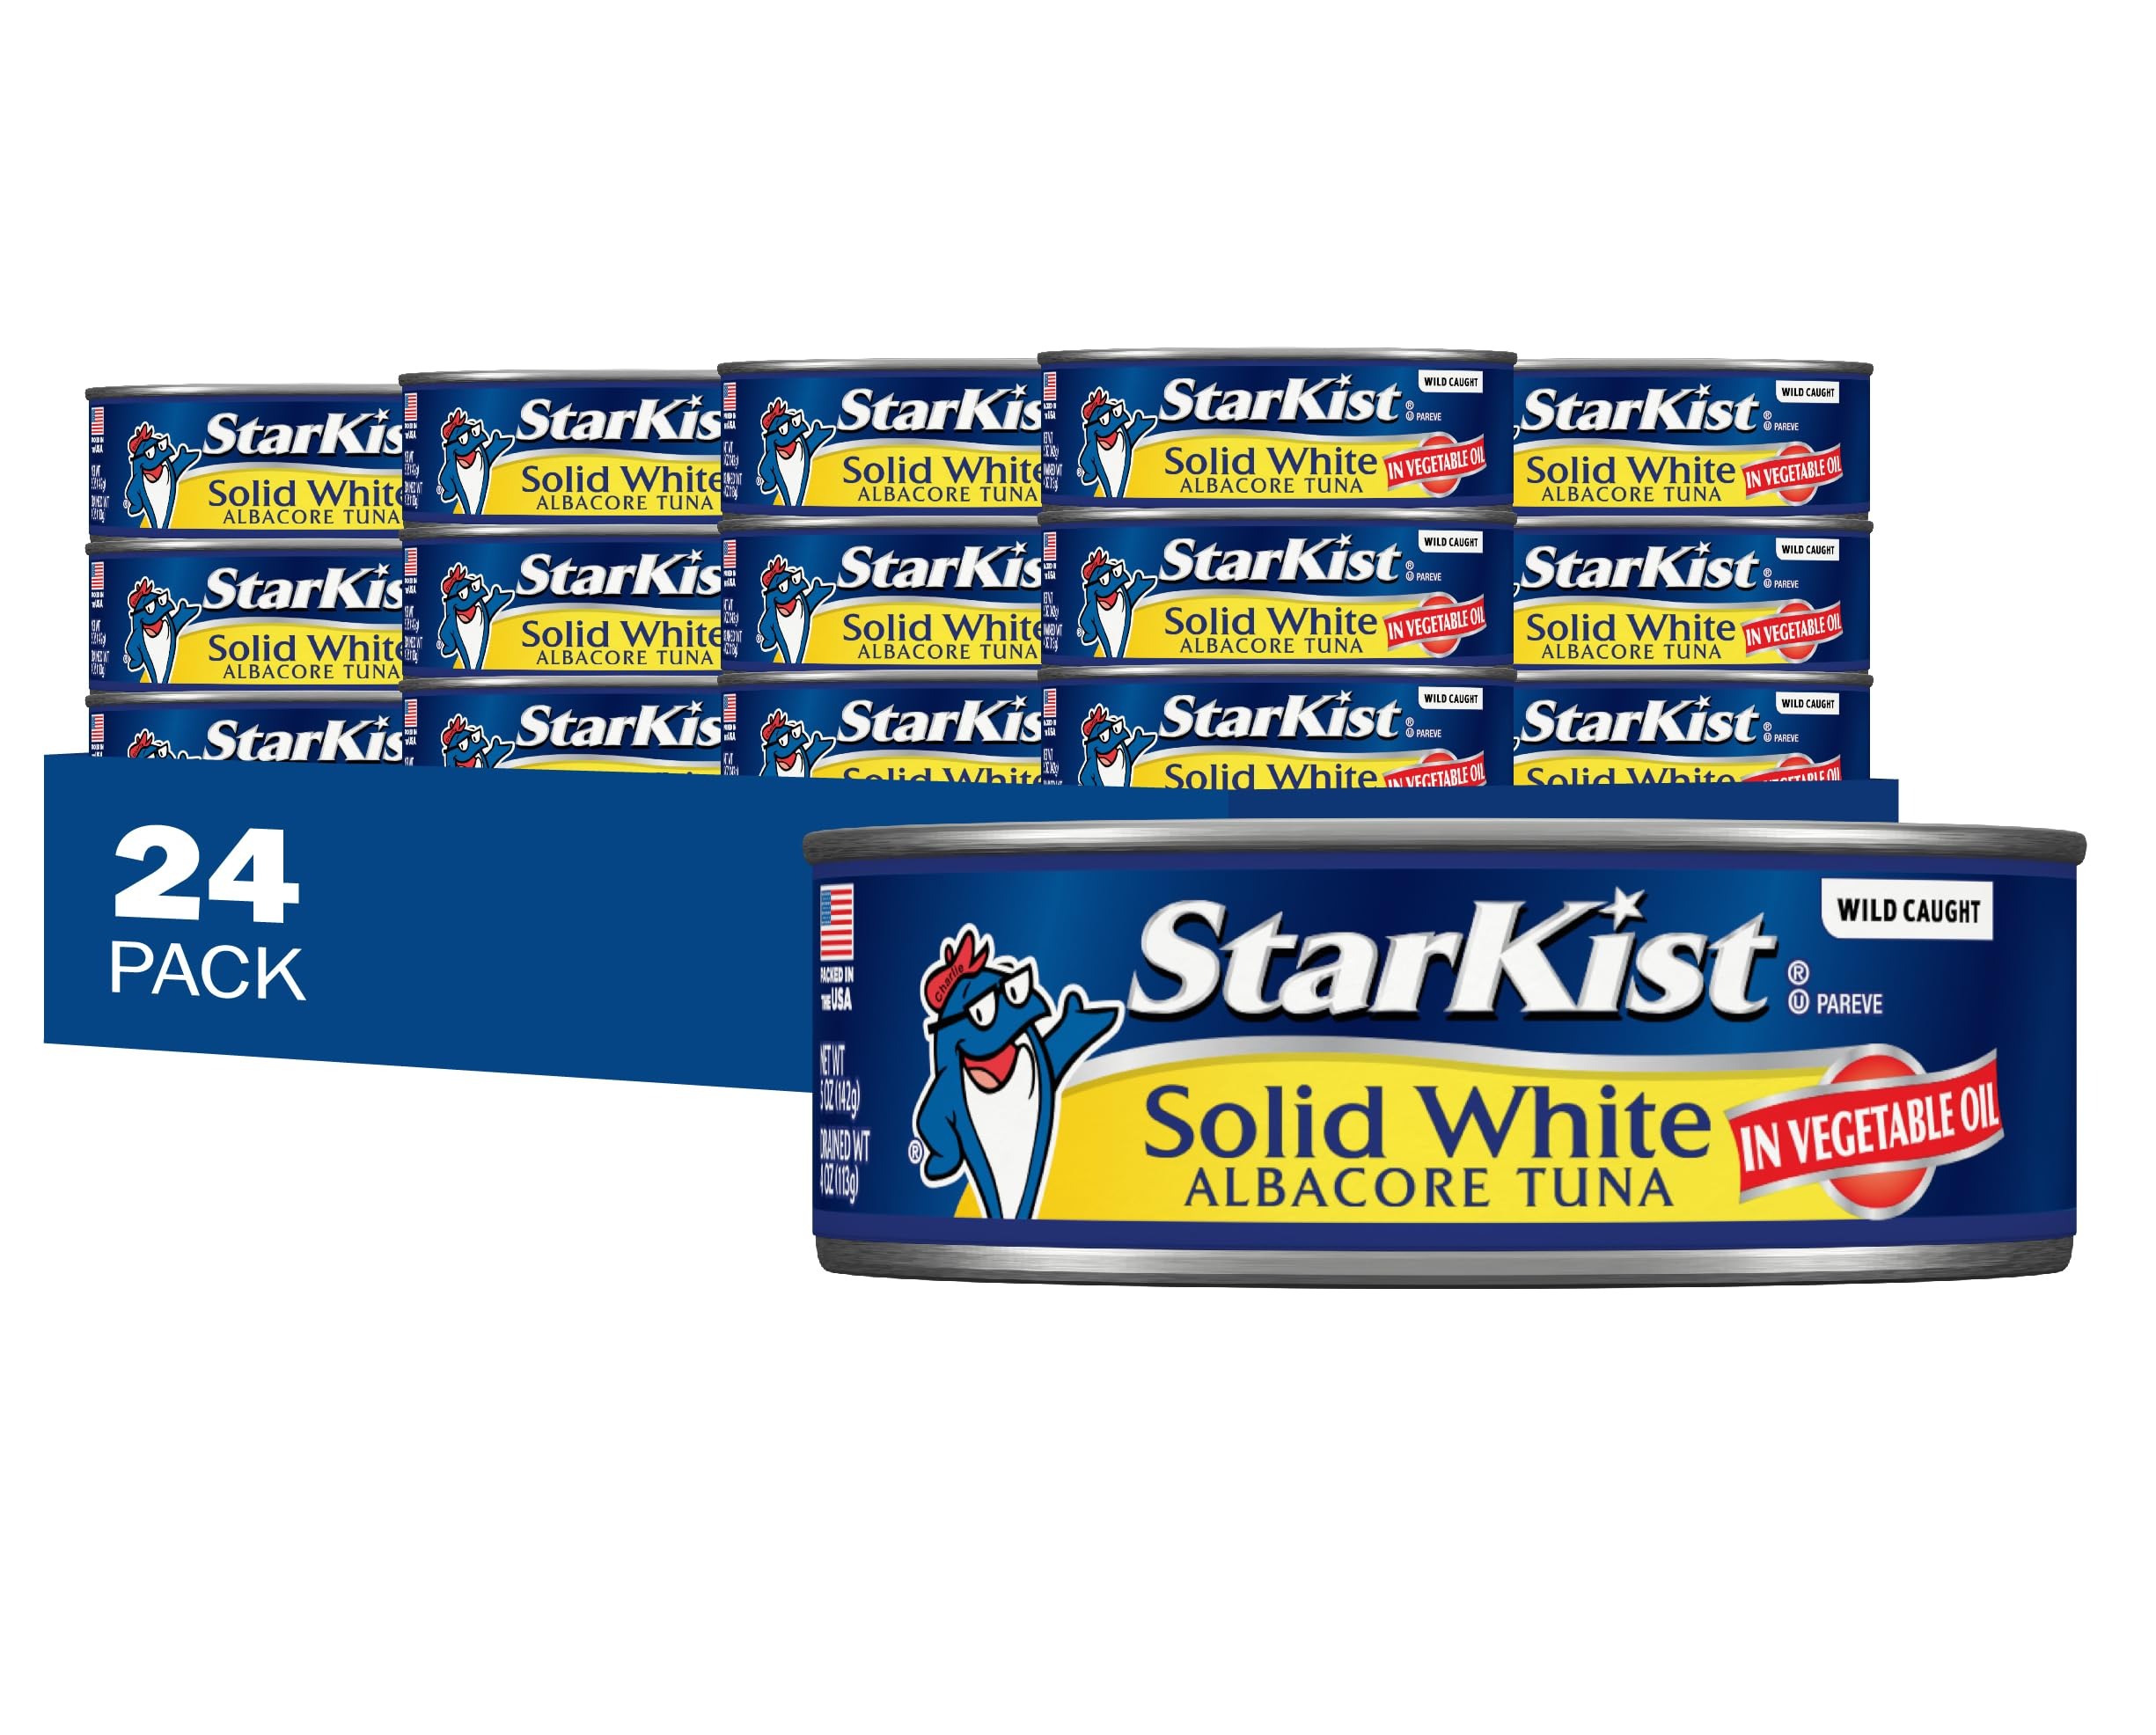
Item Name: StarKist Solid White Albacore Tuna in Oil - 5 oz Can (Pack of 24)
Bullet Point 1: Delicious, Mild Flavor: Starkist Solid White Albacore Tuna in Oil can features a solid fillet of delicious wild caught albacore tuna packed in a mild tasting oil
Bullet Point 2: Excellent Source of Protein: Solid White Albacore Tuna is a natural source of protein and Omega 3s, with 26g of protein and 180 calories per serving It’s gluten free and works well with Keto, Paleo, Mediterranean and Weight Watchers diets
Bullet Point 3: Add Variety to Your Diet: This dolphin safe tuna is a wholesome choice for a snack or meal StarKist Solid White Albacore Tuna in Oil is a great and easy way to add seafood to your diet
Bullet Point 4: Versatile: StarKist Solid White Albacore Tuna in Oil is a versatile and easy way to liven up a meal Albacore’s mild flavor and firmer texture make it a great option for salads, pasta dishes or as a substitute for chicken in your favorite recipe
Bullet Point 5: Bulk (24 Pack): Buy your tuna in Bulk with the StarKist 24-Pack of canned tuna. These tuna cans are easy to store and great to have handy for when hunger strikes, whether you’re on the go, at the office or at home
Value: 120.0
Unit: Ounce

Price: 1.72